Pennsylvania

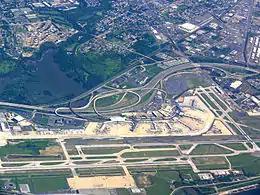
Philadelphia International Airport, the busiest airport in the state and the 21st-busiest airport in the nation with over 13 million passengers in 2023

"Pennsylvania has the fourth most higher education institutions of any state," according to "Inside Higher Ed", with 250 universities and colleges. The state is ranked second among the nation's top destinations for freshman out-of-state college students, according to NPR/PBS affiliate WHYY, which cites a study by the Association of Independent Colleges and Universities of Pennsylvania (AICUP). Pennsylvania is third in the nation for the quantity of "Best Colleges", according to "The Wall Street Journal".